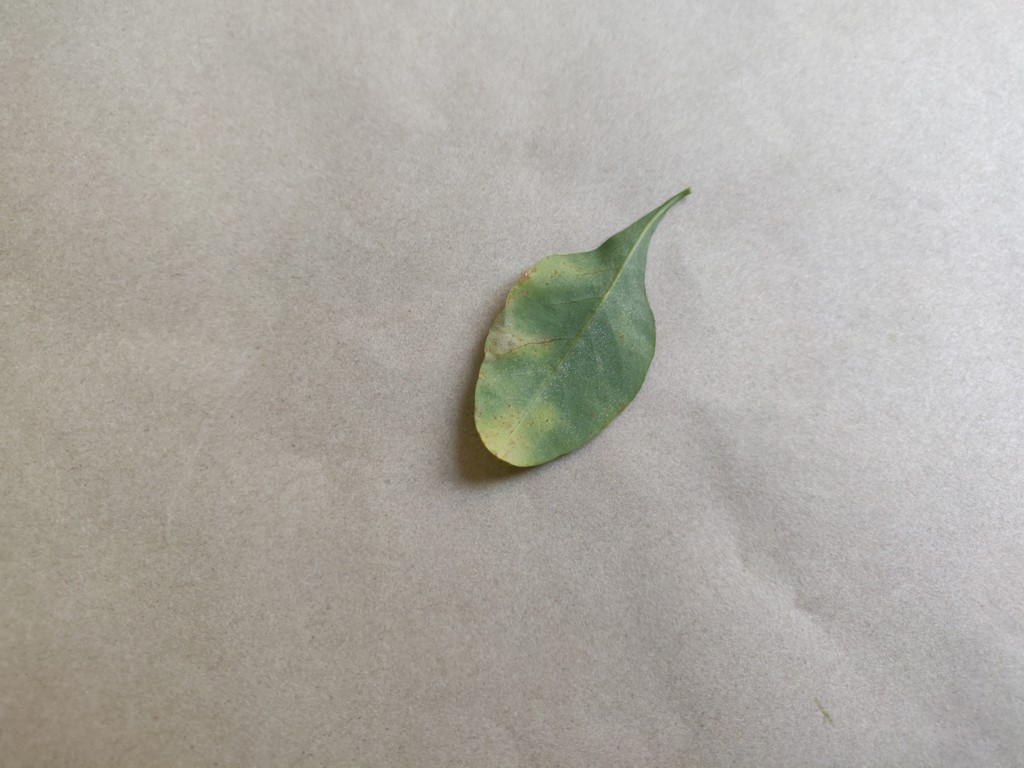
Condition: Unhealthy
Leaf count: single
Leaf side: back